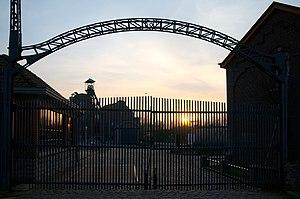
Le site du bois du Cazier
La catastrophe du Bois du Cazier ou catastrophe de Marcinelle est la plus importante